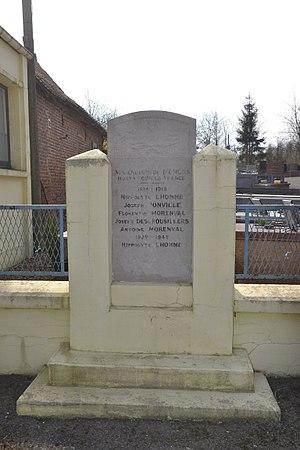
Monument aux morts de Mencas
Mencas est une commune française située dans le département du Pas-de-Calais en région Hauts-de-France.